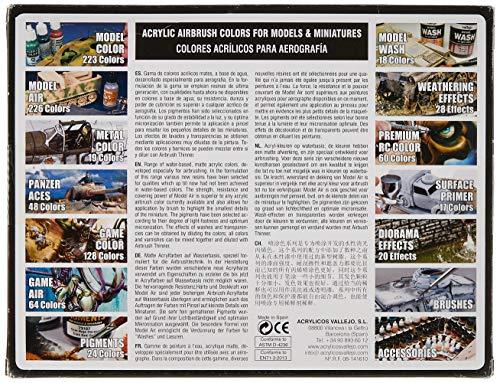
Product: Vallejo Building Set Model Air Paint, 17ml (Pack of 16)
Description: Great Condition.
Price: $43.28